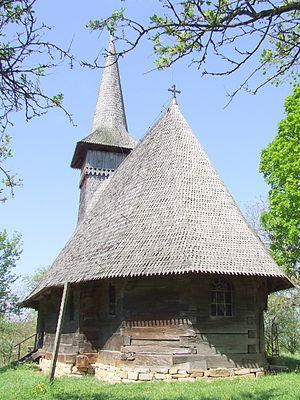
Bicaz est une commune roumaine du județ de Maramureș, dans la région historique de Transylvanie et dans la région de développement du Nord-Ouest.